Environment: real
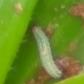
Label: fall_armyworm